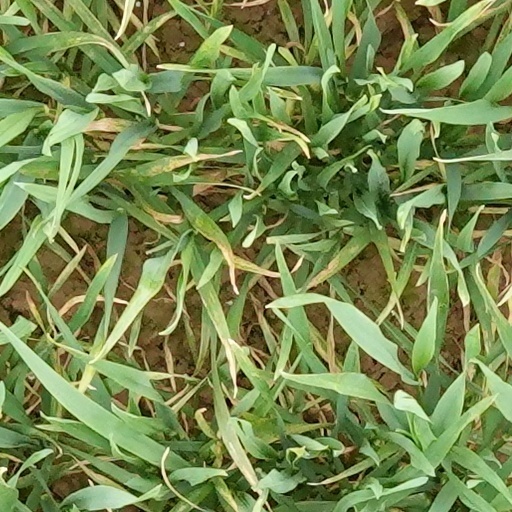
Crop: wheat